Danilo Caymmi

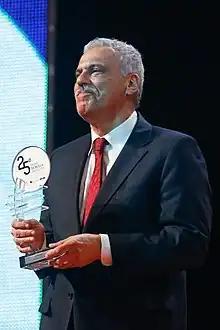
Danilo in 2014, at the 25th edition of the "Prêmio da Música Brasileira"

Danilo Candido Tostes Caymmi (born March 7, 1948) is a Brazilian musician, singer, composer and arranger.